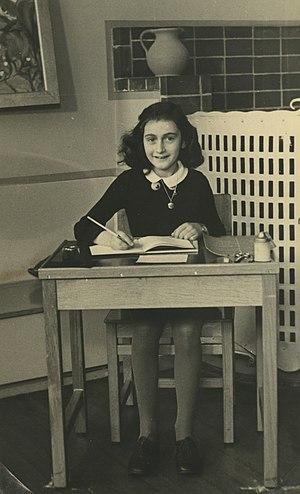
Annelies Marie Frank, plus connue sous le nom d’Anne Frank, née le 12 juin 1929 à Francfort-sur-le-Main en Allemagne, sous la République de Weimar, et morte en février 1945 ou mars 1945 à Bergen-Belsen en Allemagne nazie, est une adolescente allemande, connue pour avoir écrit un journal intime. Celui-ci est rapporté dans le livre Le Journal d'Anne Frank, écrit pendant les deux années où elle se cachait avec sa famille à Amsterdam, aux Pays-Bas, alors sous occupation allemande, afin d'éviter la Shoah.